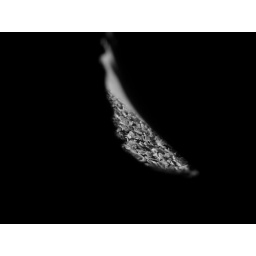
there was a gap in the in a blacked out window through which i could see the wall on the opposite side